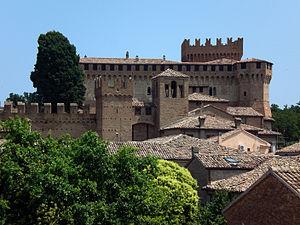
Victoire Farnèse, née à Rome en 1521 et morte à Urbino le 13 septembre 1602, est une aristocrate de Parme du XVIᵉ siècle.